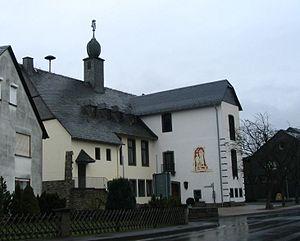
Gödenroth est une municipalité du Verbandsgemeinde Kastellaun, dans l'arrondissement de Rhin-Hunsrück, en Rhénanie-Palatinat, dans l'ouest de l'Allemagne.